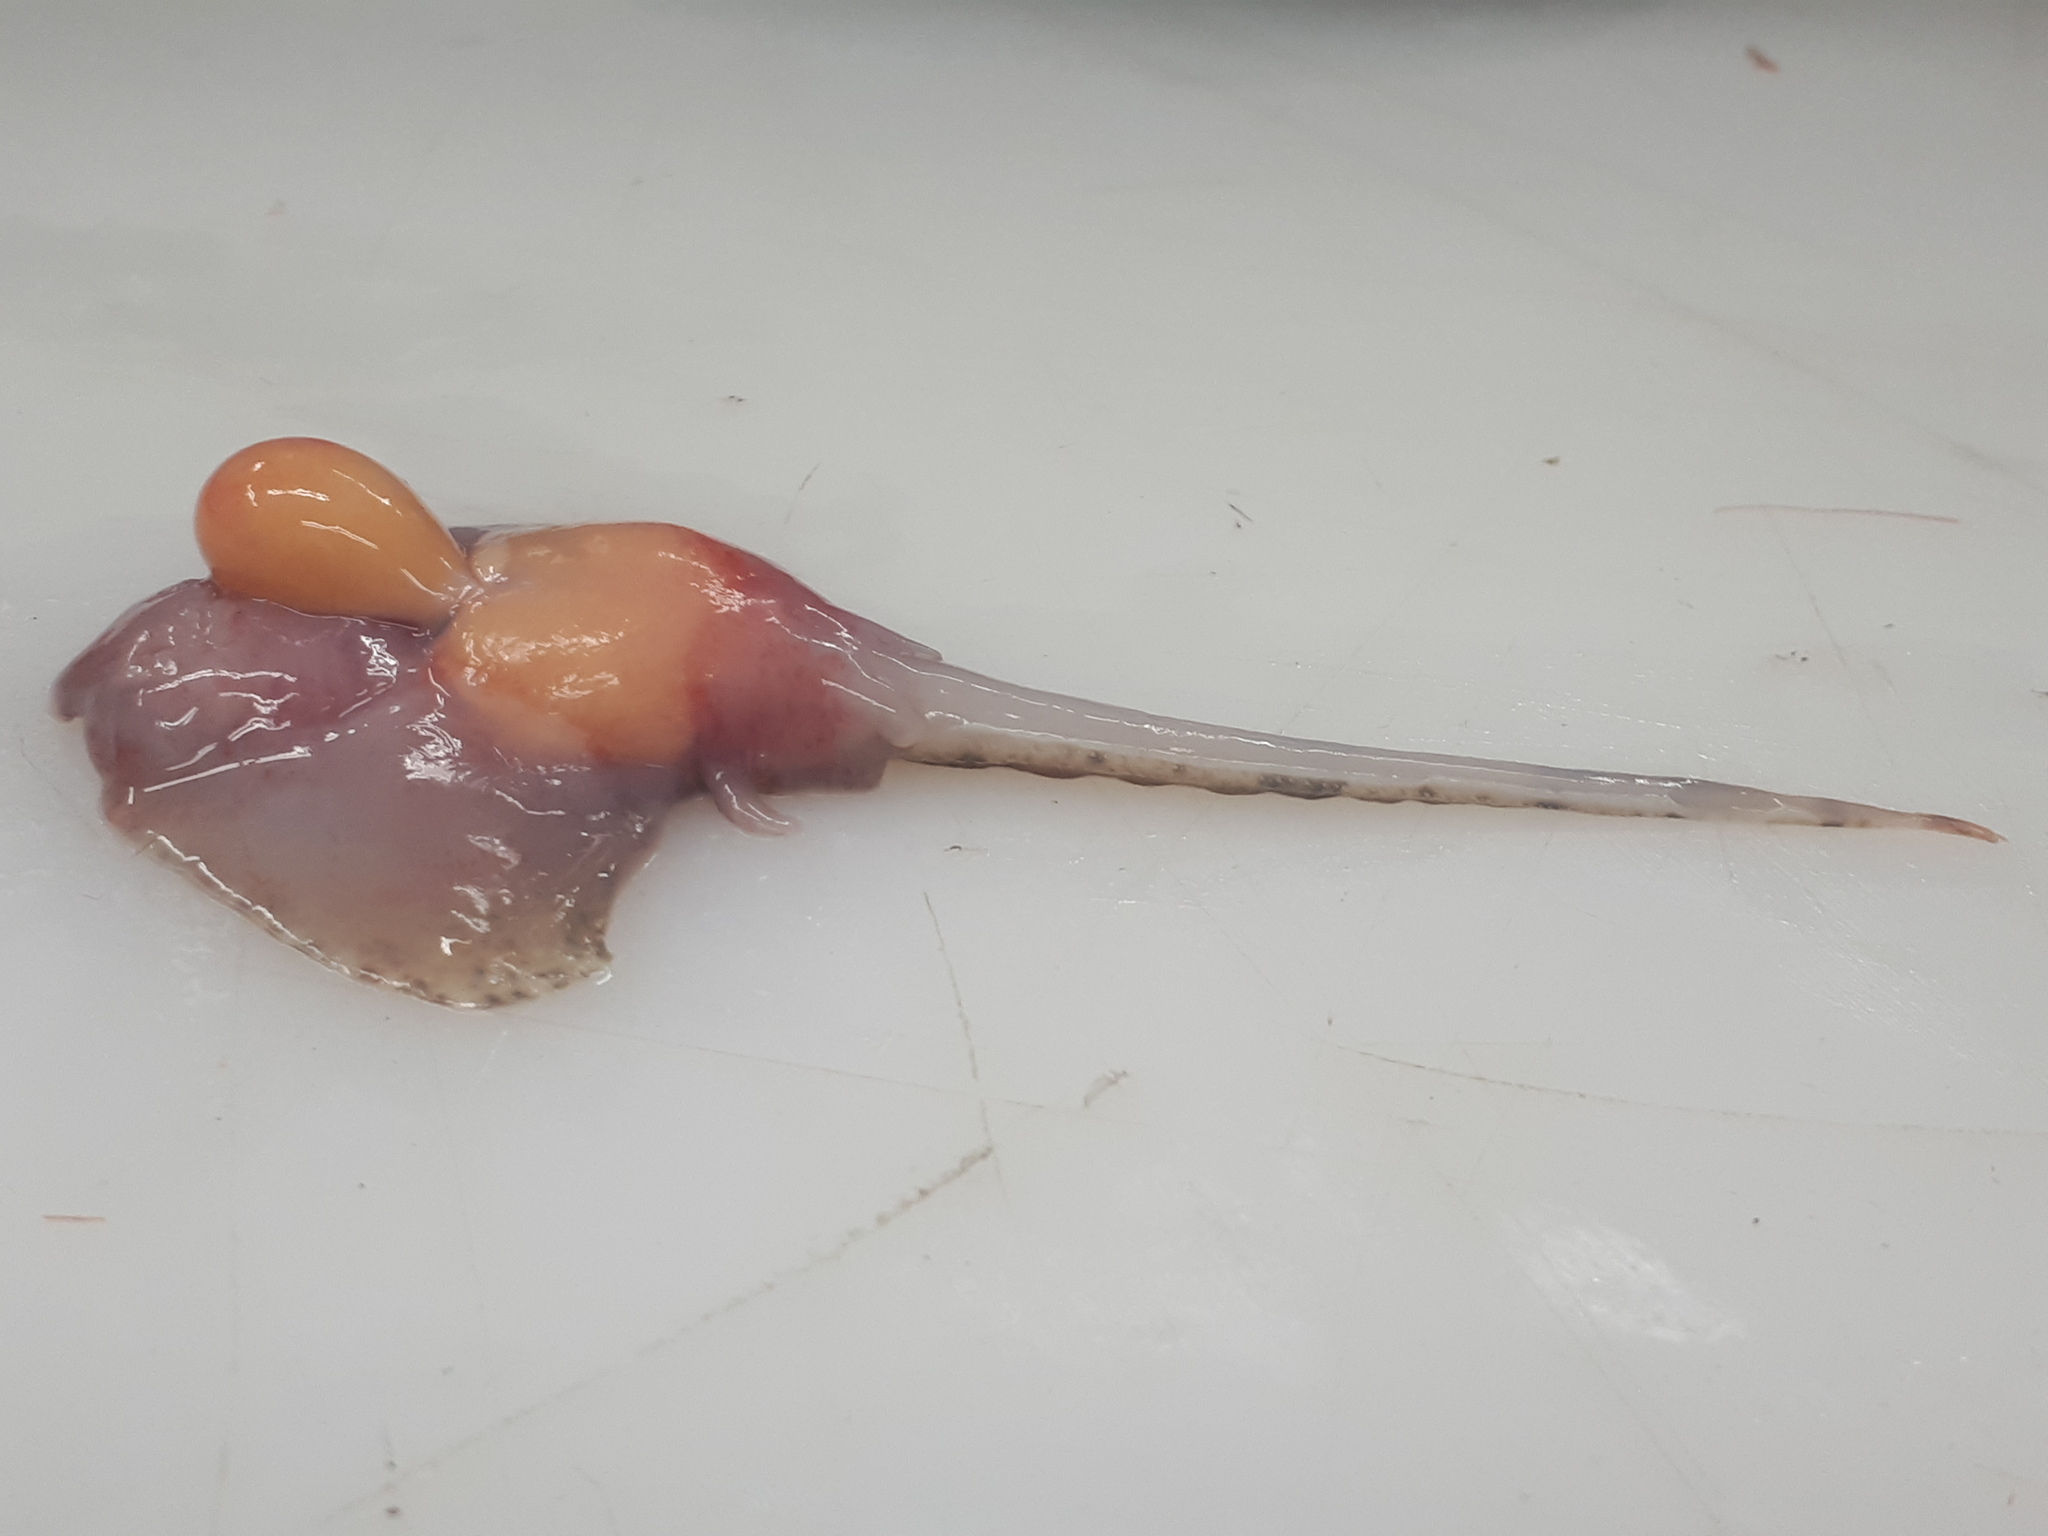
fish (species not among the labelled classes)